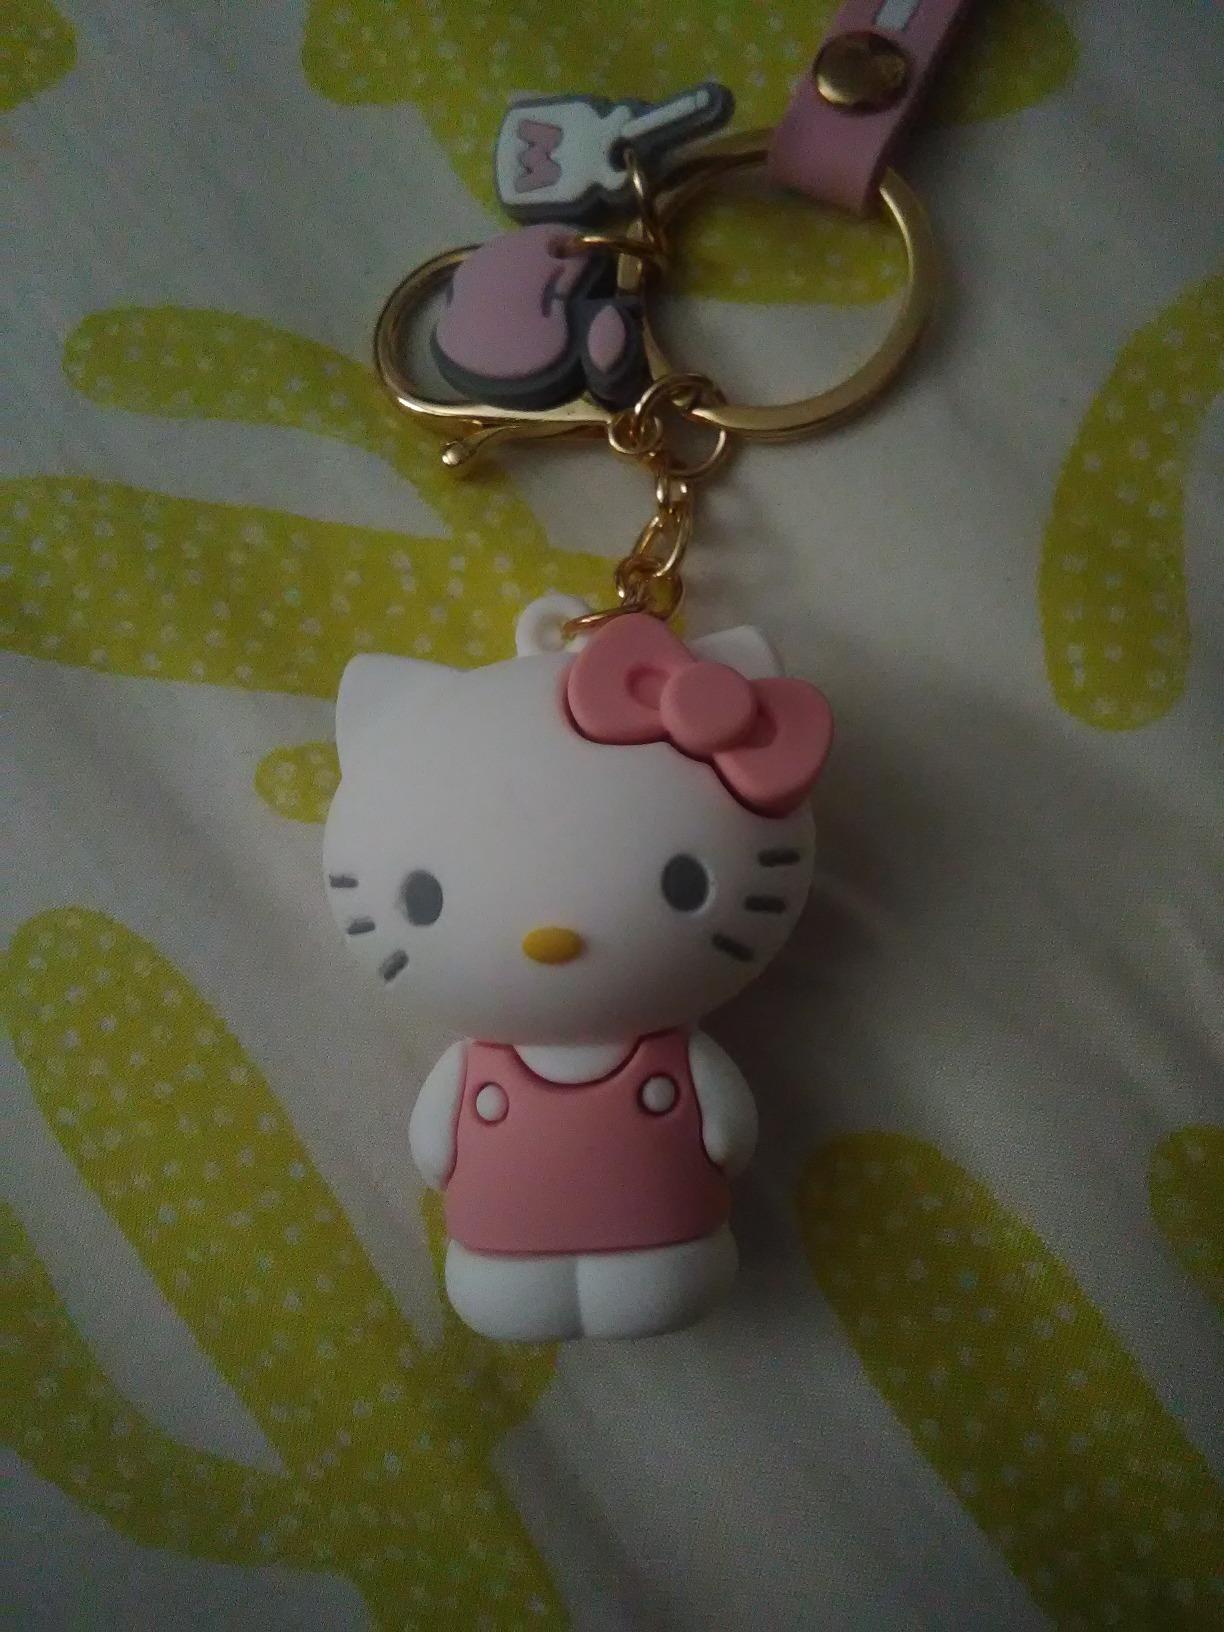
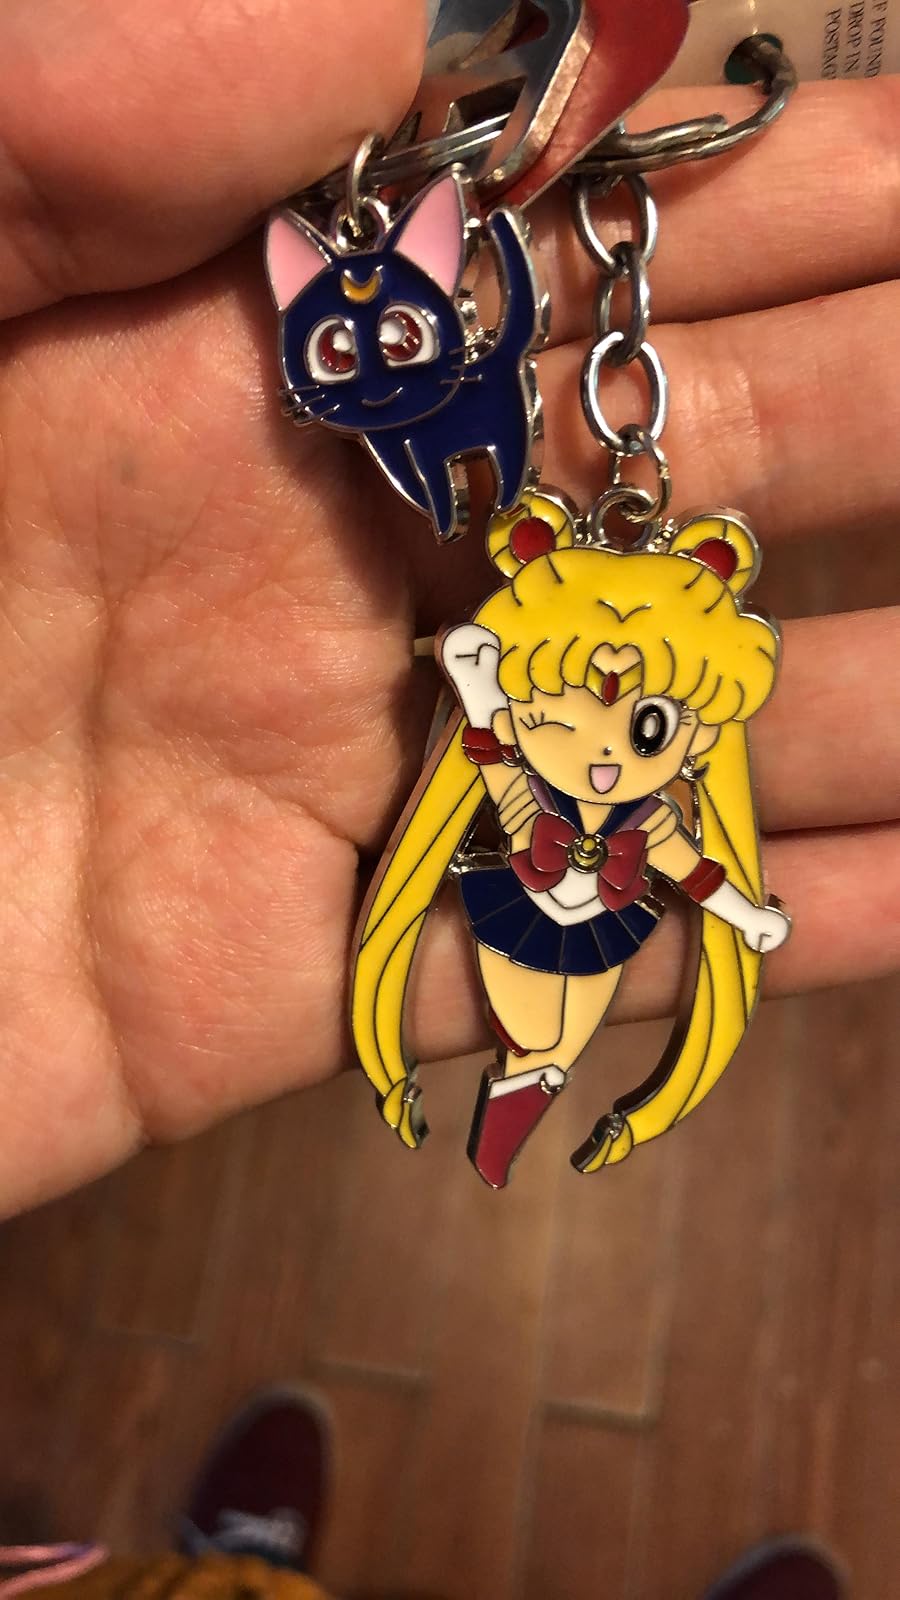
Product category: accessories_keychain
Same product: no